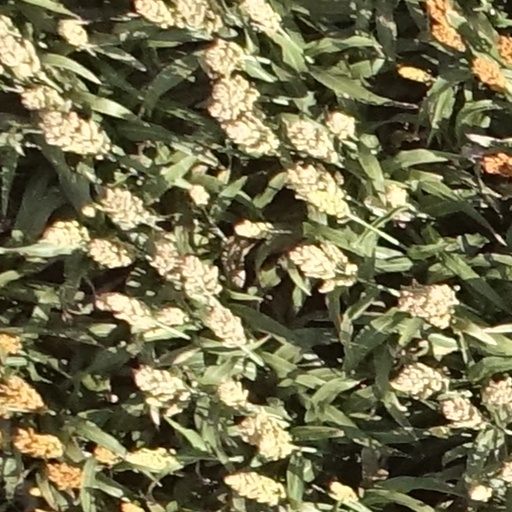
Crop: sorghum